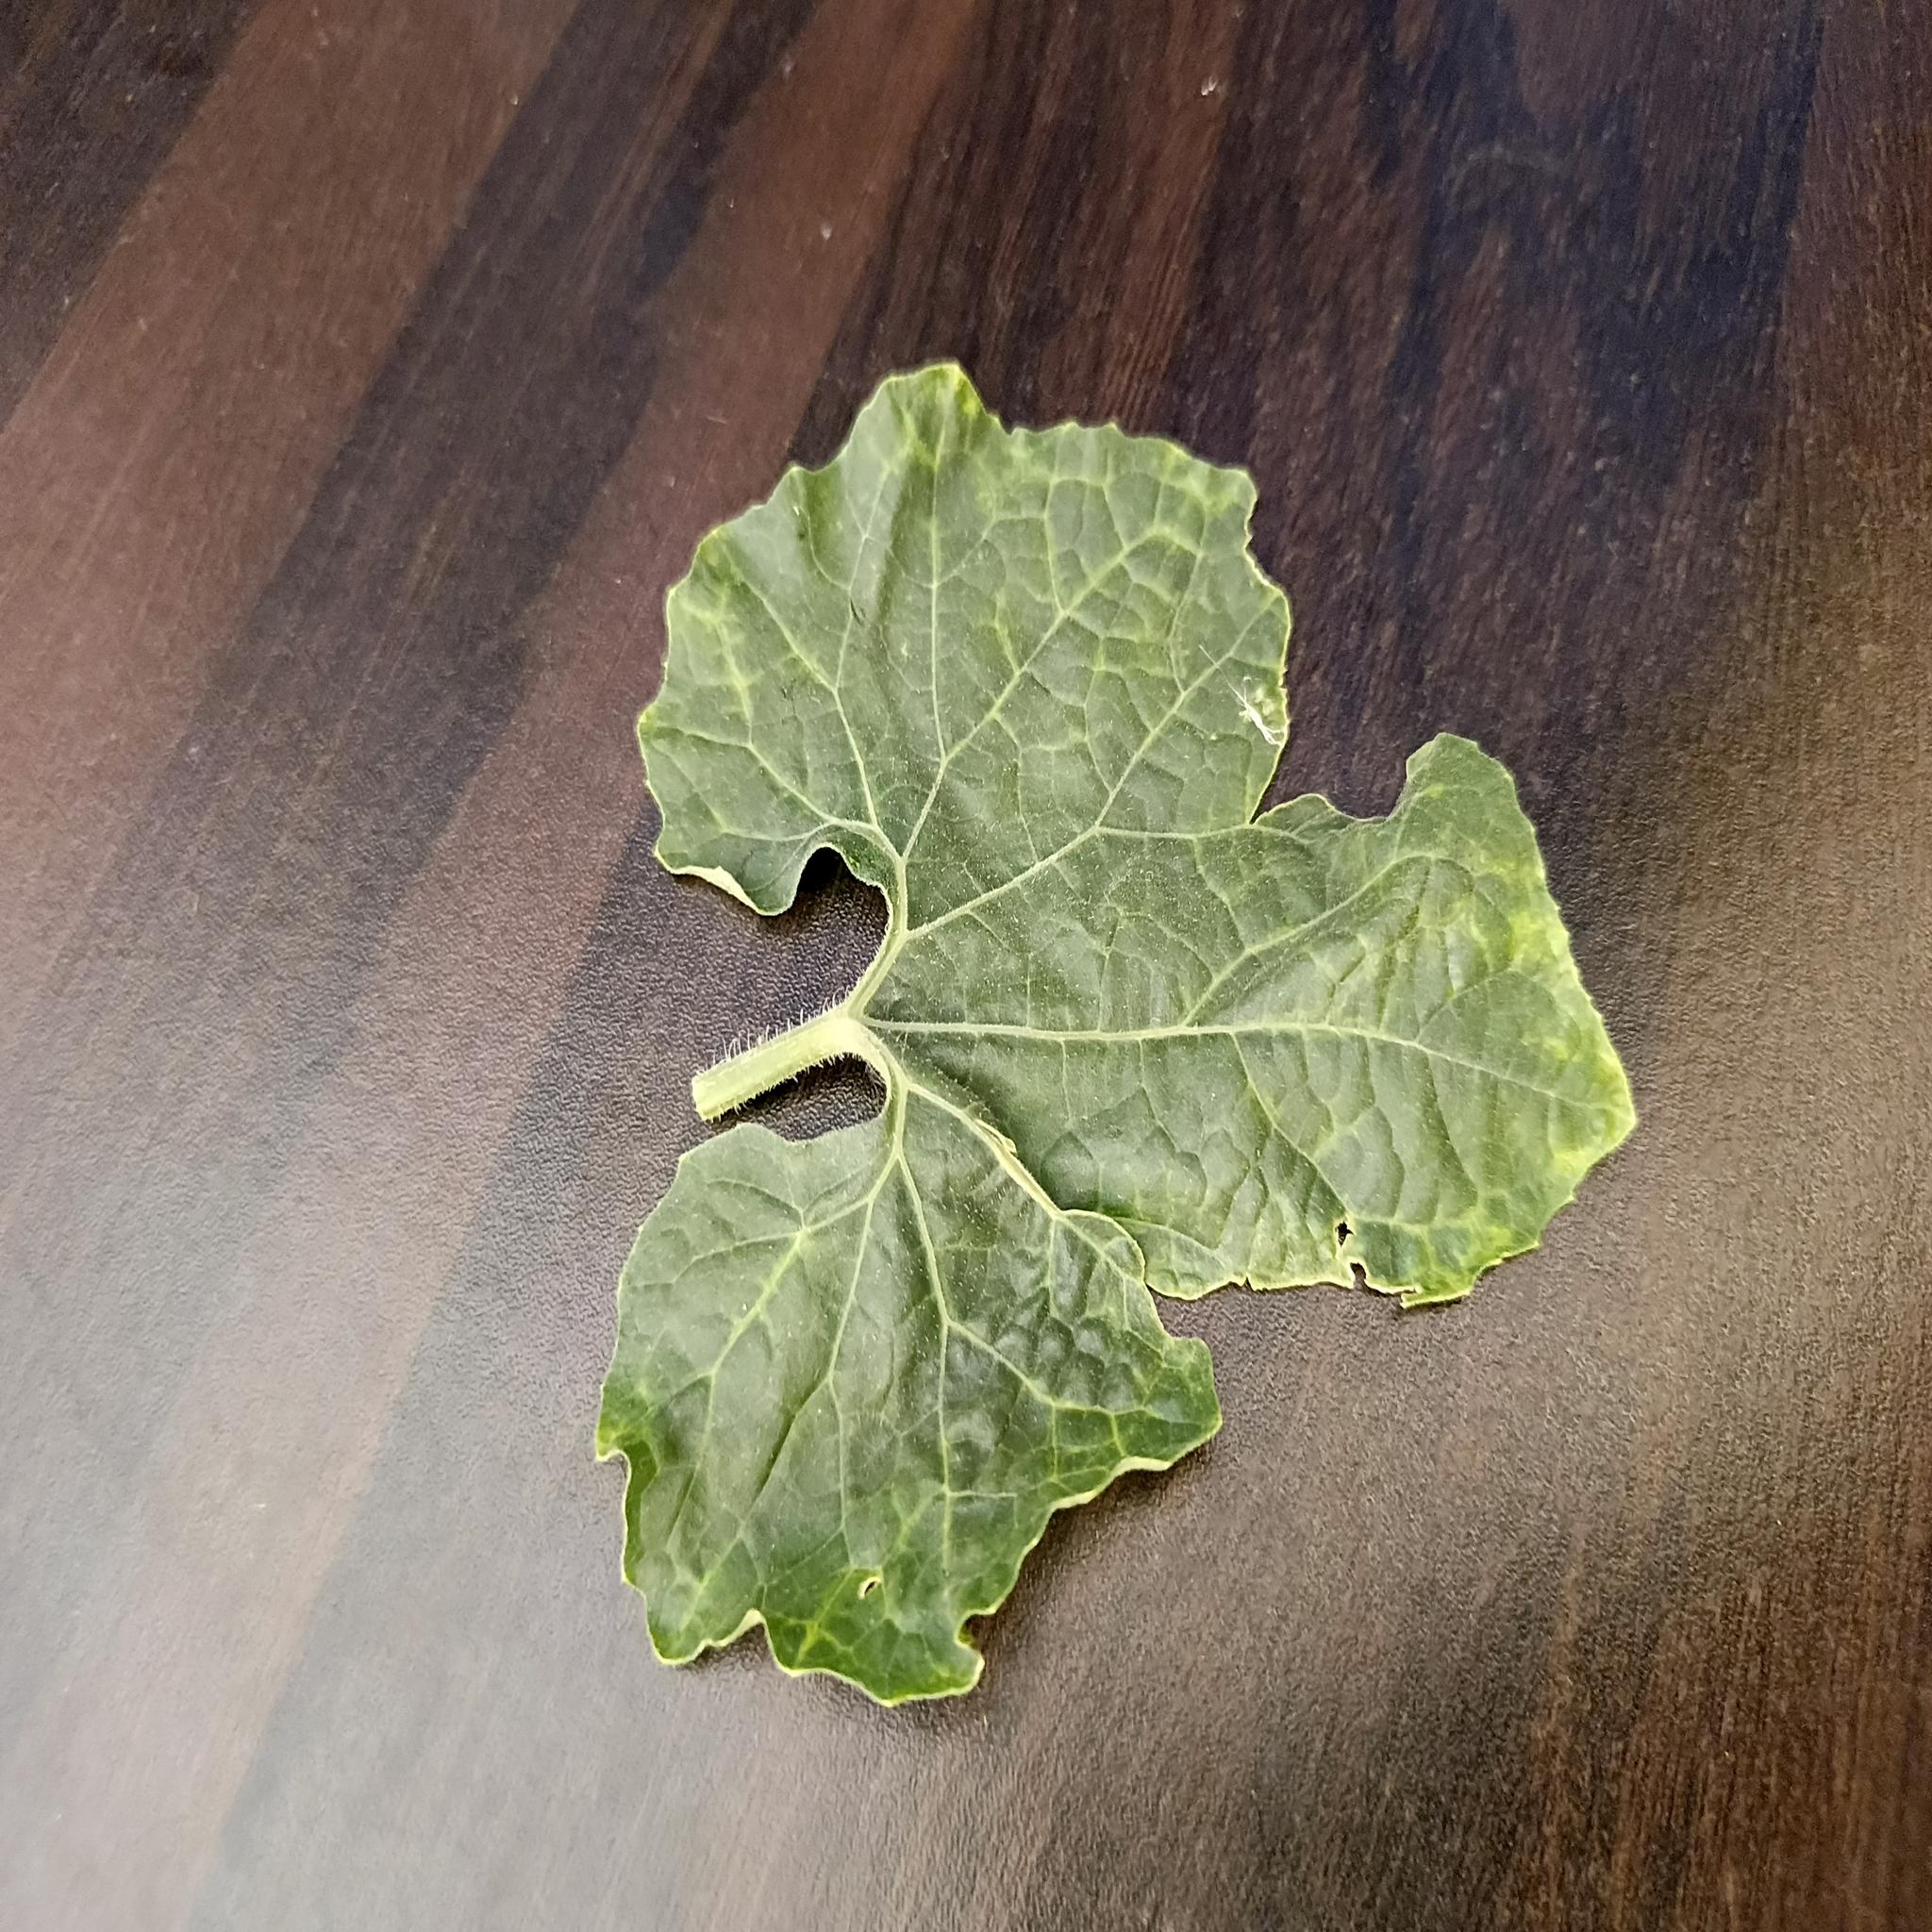
Label: Leaf curl